Crumbles murders

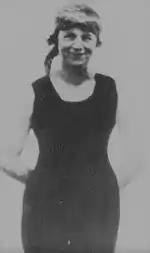
Emily Beilby Kaye

Kaye was just one of several women with whom Mahon conducted affairs throughout the course of his marriage, and Mahon—who introduced himself to Kaye as Derek Patterson—likely embarked upon this affair upon discovering Kaye had savings estimated at £500 (the equivalent of approximately £25,500 ). Originally from Chorlton-cum-Hardy, she had lived in London for less than a year before encountering Mahon.